Saint George and the Dragon (book)

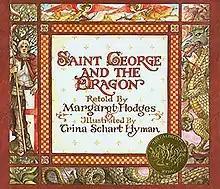
Saint George and the Dragon

Saint George and the Dragon is a children's book written by Margaret Hodges and illustrated by Trina Schart Hyman. Released by Little, Brown, it was the recipient of the Caldecott Medal for illustration in 1985. The text is adapted from Edmund Spenser's epic poem "The Faerie Queene."